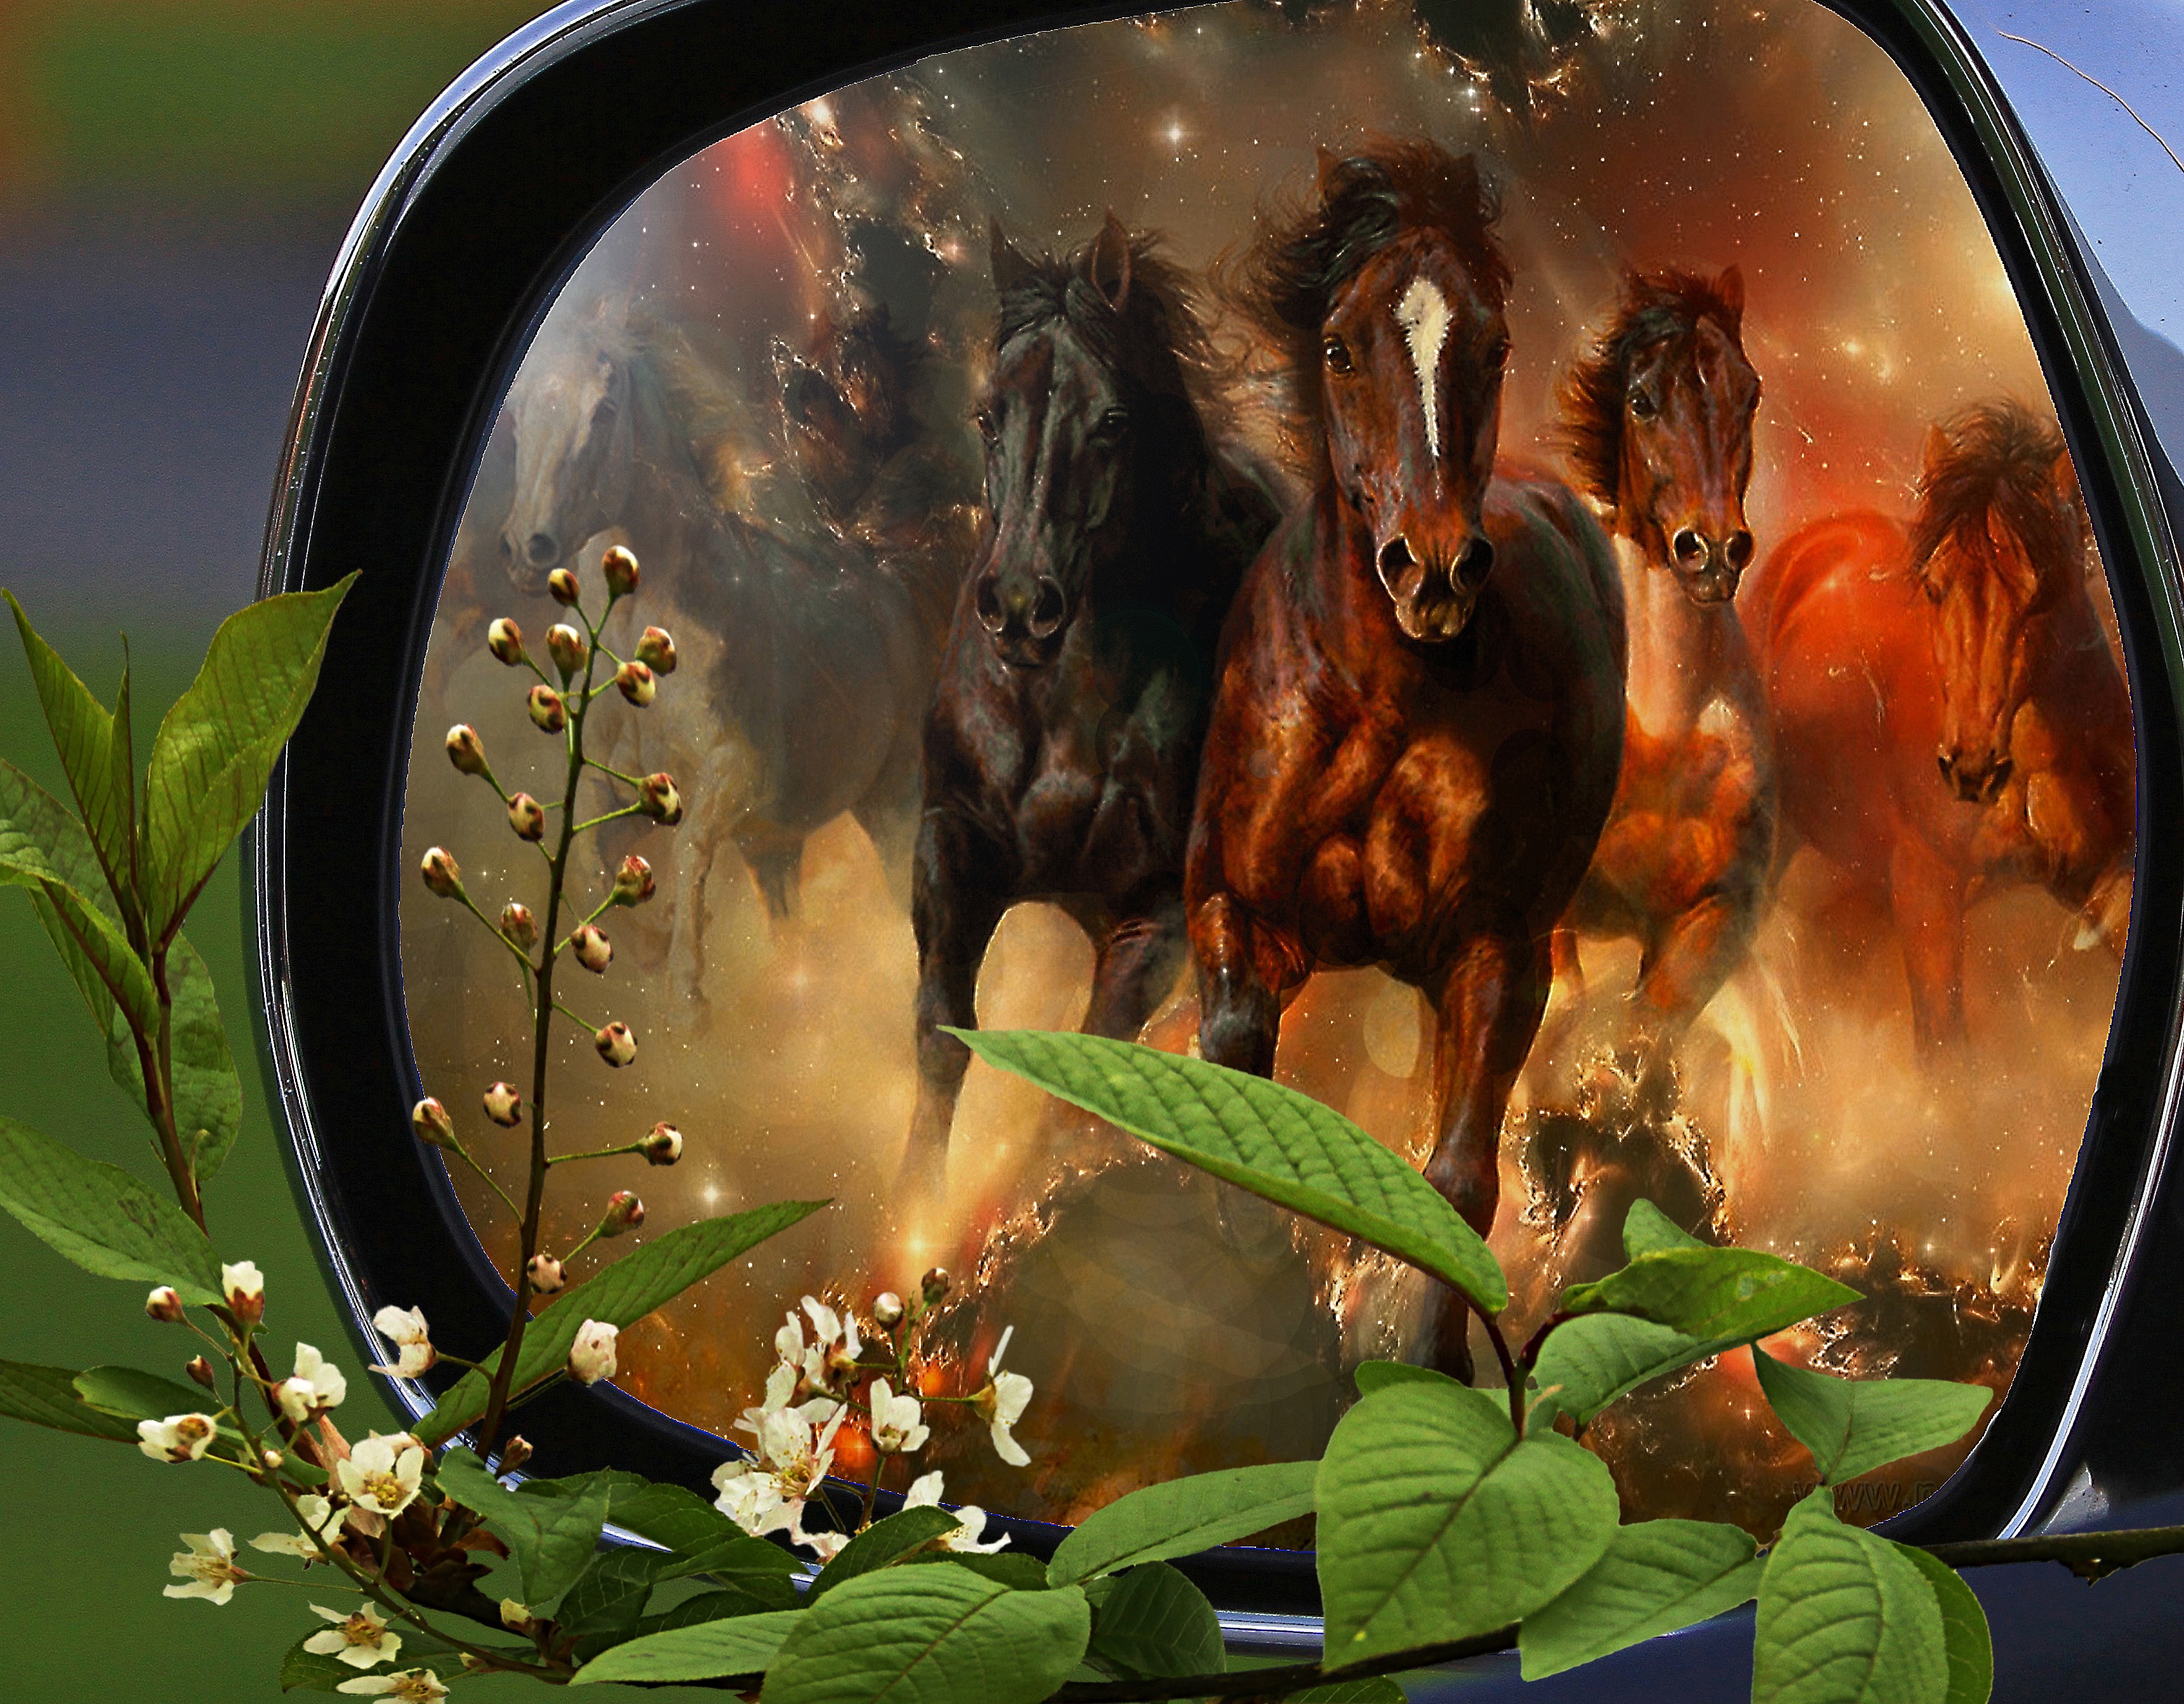
car, jungle, car mirror, horses, illustration, assembly, reflections, abstraction, screenshot, mythology, mirror image, green leaves, the addition of, rearview mirror, side mirror, virtuoso technique and great, hint, tabun, majka, sztafa, the second plan, computer wallpaper